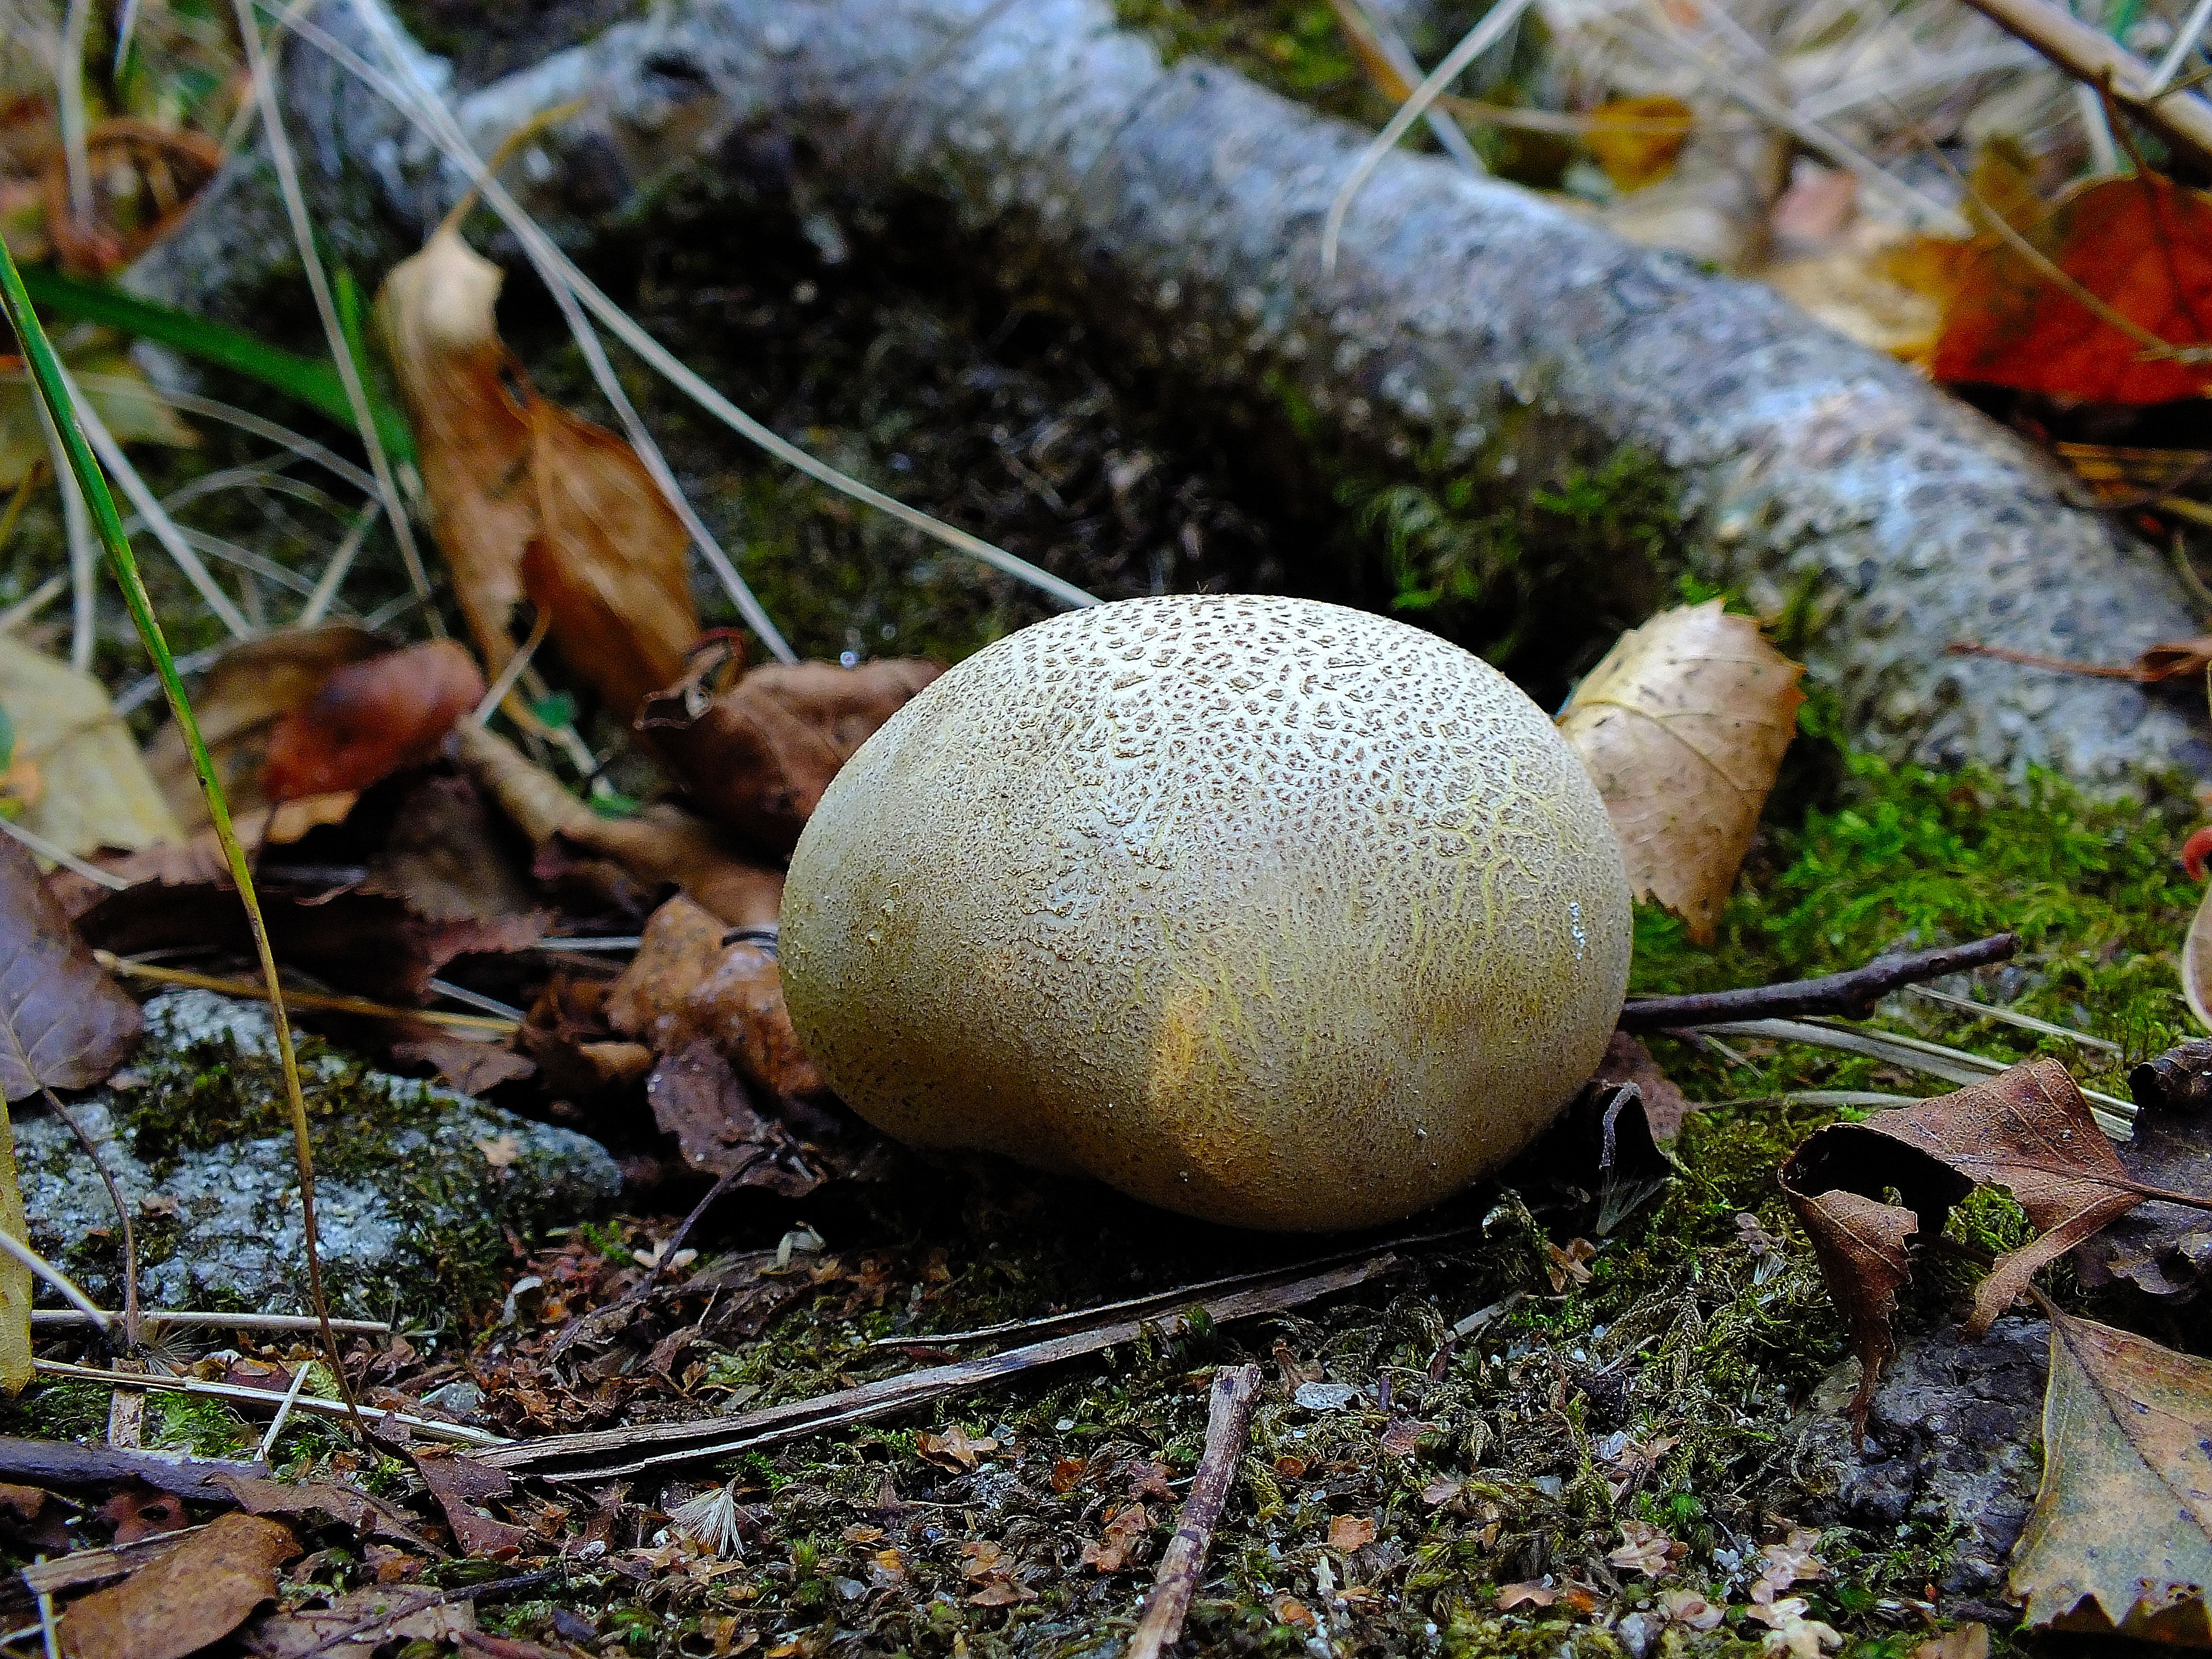
tree, nature, forest, leaf, flower, wildlife, macro, autumn, botany, mushroom, flora, season, fauna, fungus, naturaleza, woodland, bolete, ggl1, gaby1, varios, some, finepixhs20, agaricus, macro photography, oyster mushroom, edible mushroom, agaricomycetes, agaricaceae, champignon mushroom, penny bun